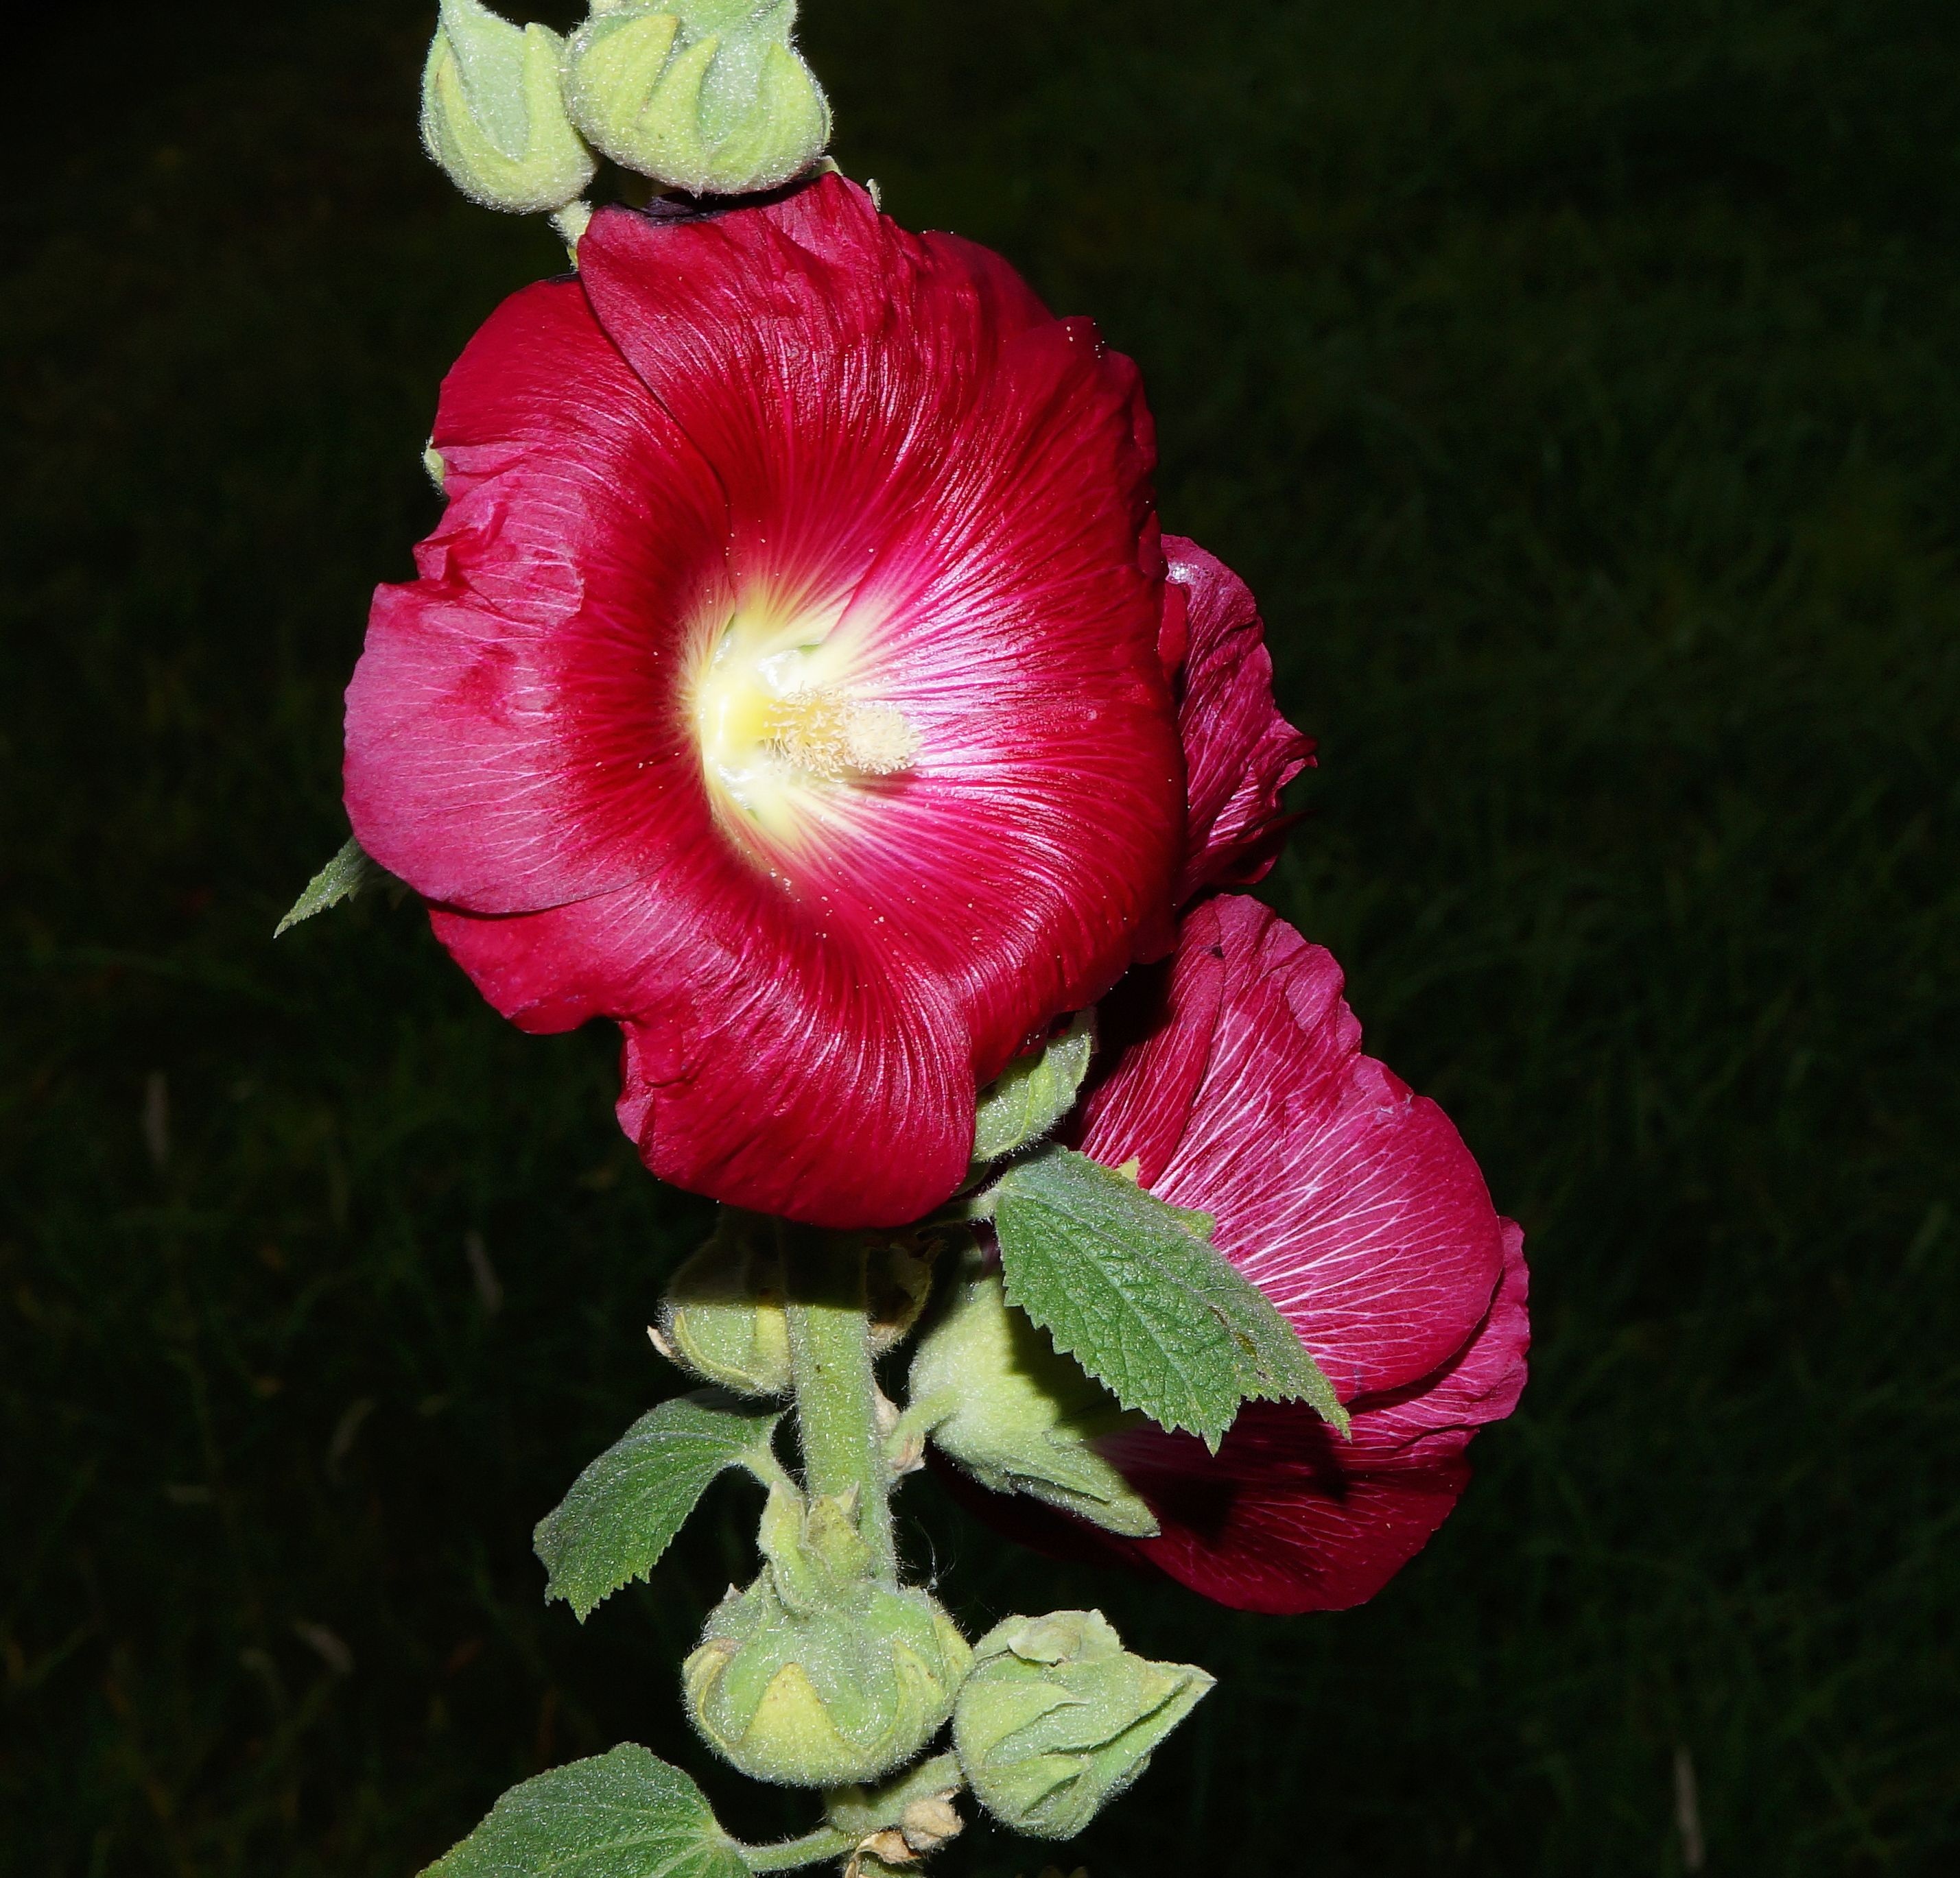
blossom, plant, flower, petal, bloom, rose, red, color, macro, flora, bright, macro photography, ornamental plant, garden plant, flowering plant, garden roses, stock rose, stock rose garden, plant stem, land plant